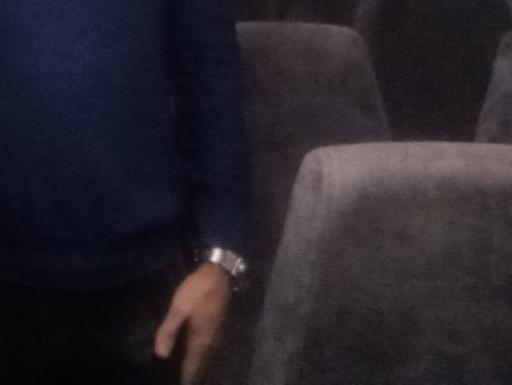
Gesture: no_gesture